Defense in insects

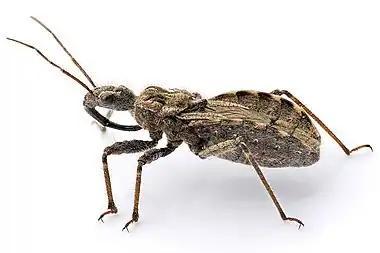
An assassin bug

When startled, the assassin bug "Platymeris rhadamanthus" (family Reduviidae), is capable of spitting venom up to 30 cm at potential threats. The saliva of this insect contains at least six proteins including large amounts of protease, hyaluronidase, and phospholipase which are known to cause intense local pain, vasodilation, and edema.